Patrick Konrad

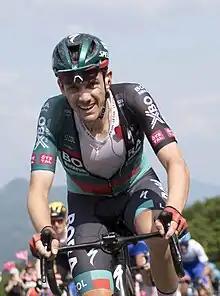
Konrad at the 2023 Giro d'Italia

In 2021, Konrad won his first stage at a Grand Tour, winning a hilly stage 16 of the Tour de France; he also won the stage's combativity award. As a result, he became the third Austrian rider to win a stage at the Tour de France, after Max Bulla in 1931 and Georg Totschnig in 2005.